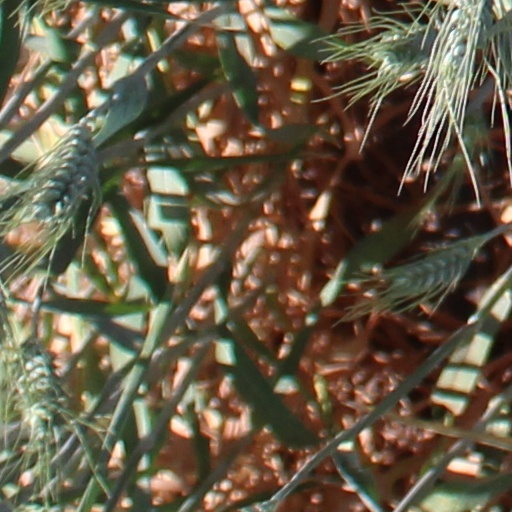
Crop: wheat